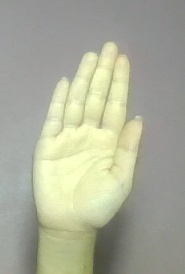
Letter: seen